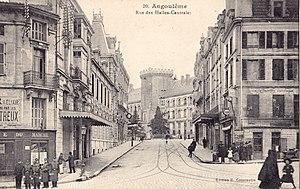
Carte postale ancienne éditée par E. Constantin, n°20
Le Tramway d'Angoulême est un réseau de tramway qui a fonctionné dans cette ville du département de la Charente entre 1900 et 1935.